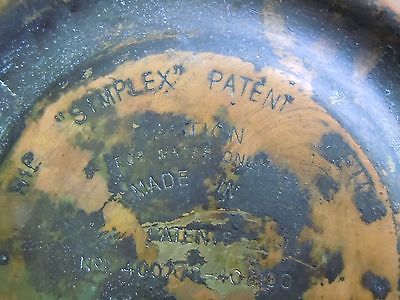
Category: kettle